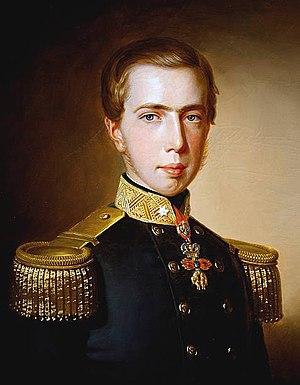
Ferdinand Maximilien de Habsbourg-Lorraine, né à Vienne le 6 juillet 1832 et mort fusillé au Cerro de las Campanas à Santiago de Querétaro le 19 juin 1867, est un archiduc d'Autriche, prince royal de Hongrie et de Bohême, devenu empereur du Mexique sous le nom de Maximilien Iᵉʳ en 1864. Frère cadet de l'empereur d'Autriche François-Joseph Iᵉʳ, il épouse en 1857 la princesse Charlotte de Belgique.